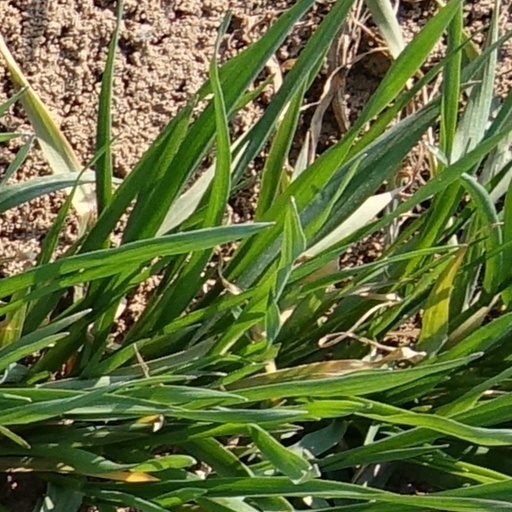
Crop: wheat